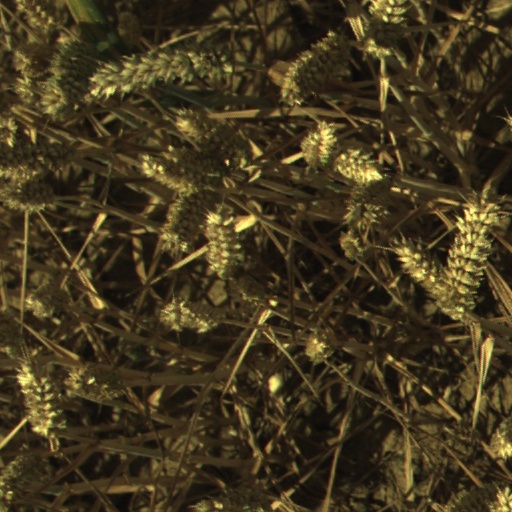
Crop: wheat